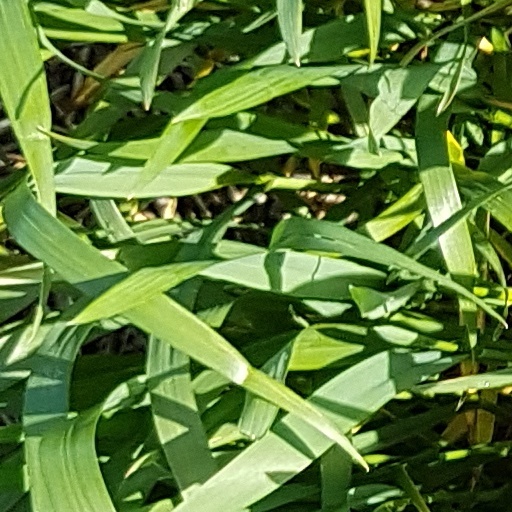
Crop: wheat